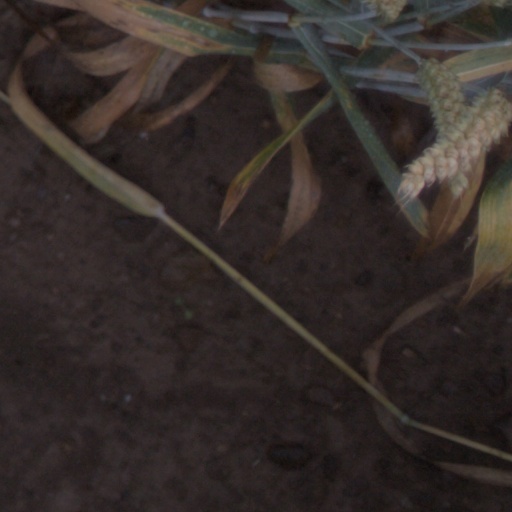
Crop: wheat